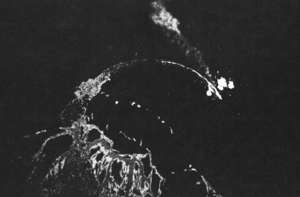
Søslaget ved Guadalcanal / Første søslag ved Guadalcanal, 13. november / Efterspil
Hiei med et spor af olie efter sig bliver bombarderet af amerikanske B-17 bombefly fra stor højde nord for Savo-øen den 13. november 1942.
Søslaget om Guadalcanal fandt sted 12. – 15. november 1942 og var det afgørende slag i en række søslag mellem vestallierede og japanske styrker under det halvt år lange slag om Guadalcanal i Stillehavskrigen under 2. verdenskrig. Slaget bestod af kombinerede luft- og søslag over fire dage fortrisvis ved Guadalcanal, og alle kampene havde forbindelse til et japansk forsøg på at forstærke landstyrkerne på øen. Slaget var det ene af kun to slag i krigen, hvor en amerikansk admiral blev dræbt i kamp.